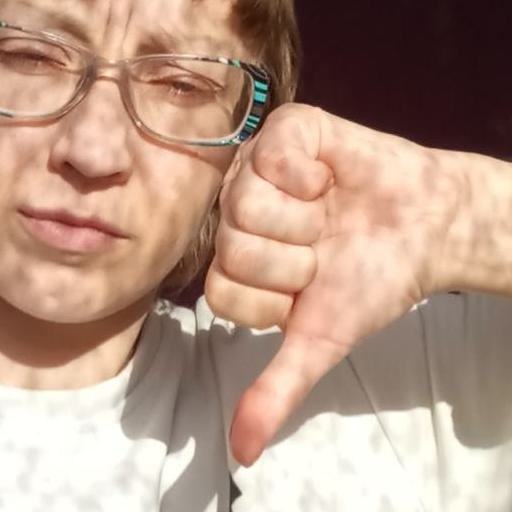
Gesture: dislike